Emil Batliner

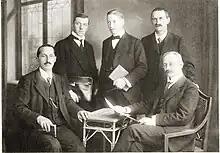
Batliner (top-right) as part of the Liechtenstein delegation for custom union negotiations with Switzerland, 1920.

From 1910 to 1918 Batliner was a member of the Landtag of Liechtenstein. After Leopold Freiherr von Imhof was unconstitutionally removed as Governor of Liechtenstein in November 1918 by opposition members Wilhelm Beck, Martin Ritter and Fritz Walser they set up a provisional executive committee in his place. Batliner refused to be a member of the committee and promptly resigned from the Landtag.